Hessisches Staatstheater Wiesbaden

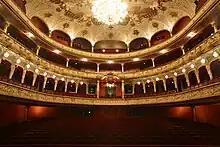
"Großes Haus"

The staff consist of about 600 people. Annually more than 25 new operas, plays and ballets have been produced.